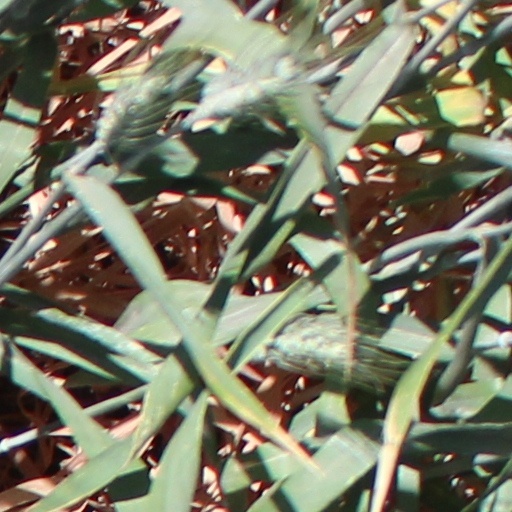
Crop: wheat